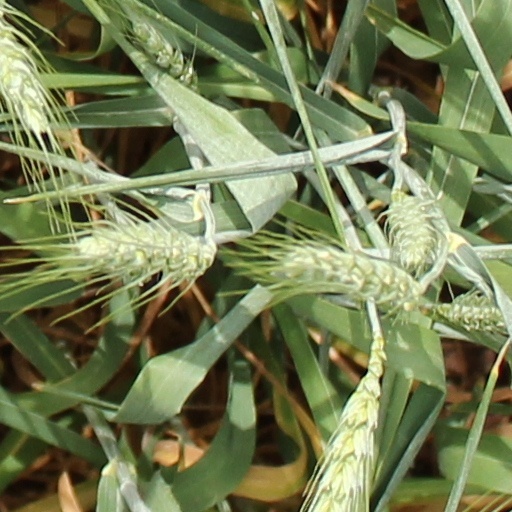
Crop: wheat